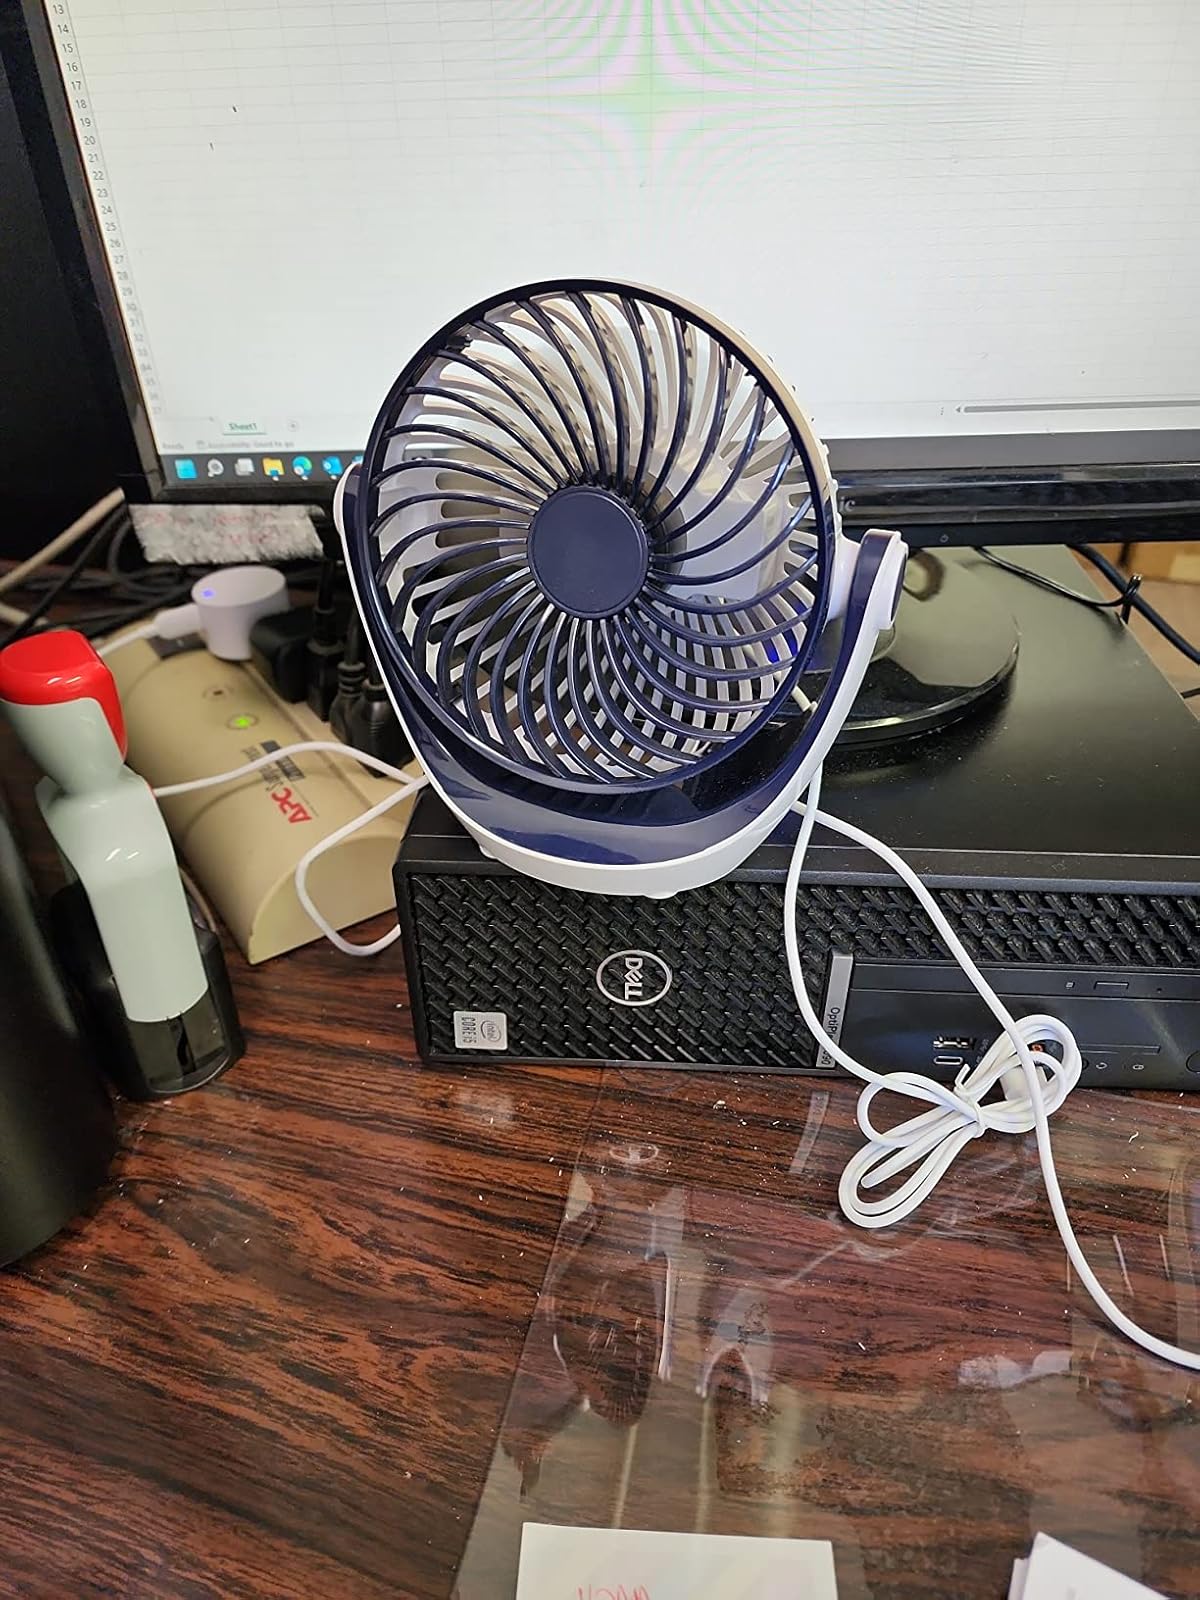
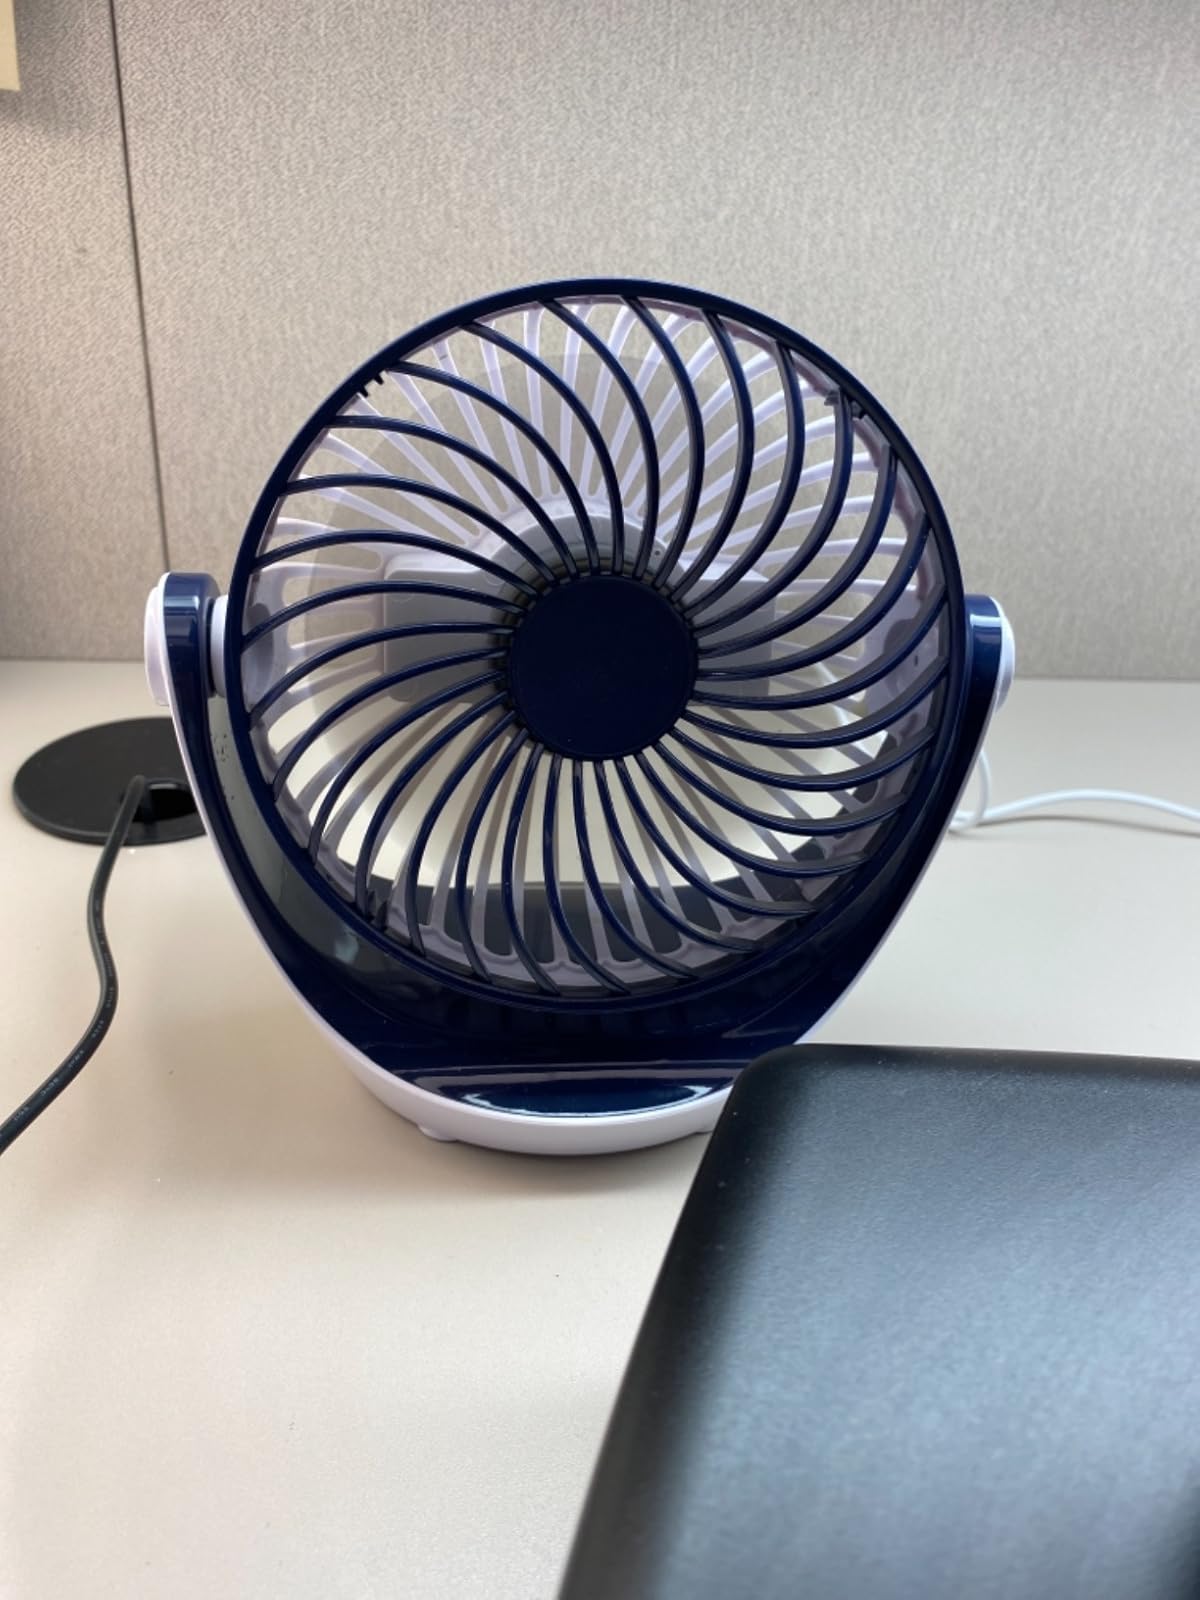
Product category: fan
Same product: yes